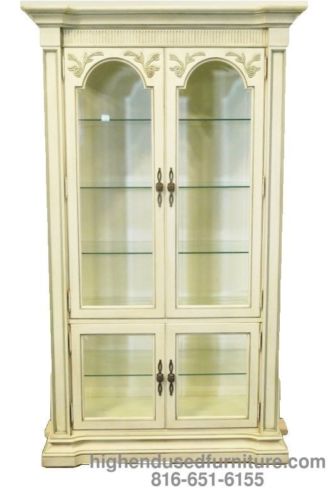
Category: cabinet